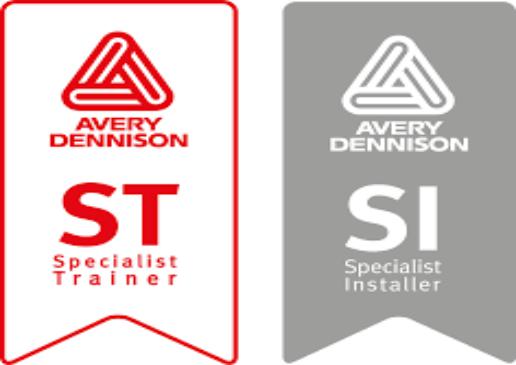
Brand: avery dennison-2
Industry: Others